Palestinian vocalization

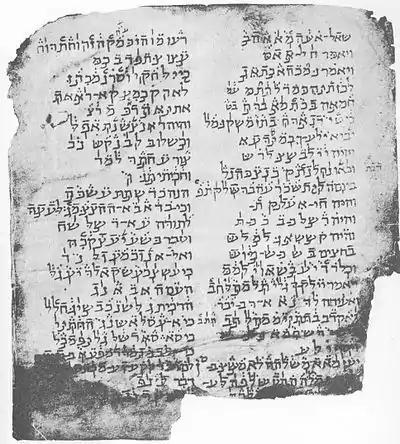
Example of Palestinian vocalization: Geniza fragment (Bod. Ms Heb. e. 30, fol. 48b) with Isaiah 7:11-9:8 in shorthand script ("serugin").

The Palestinian vocalization, Palestinian pointing, Palestinian niqqud or Vocalization of the Land of Israel is an extinct system of niqqud (diacritics) devised by scholars to add to the Hebrew Bible to indicate vowel quality. The Palestinian system is no longer used, long supplanted by the Tiberian vocalization.